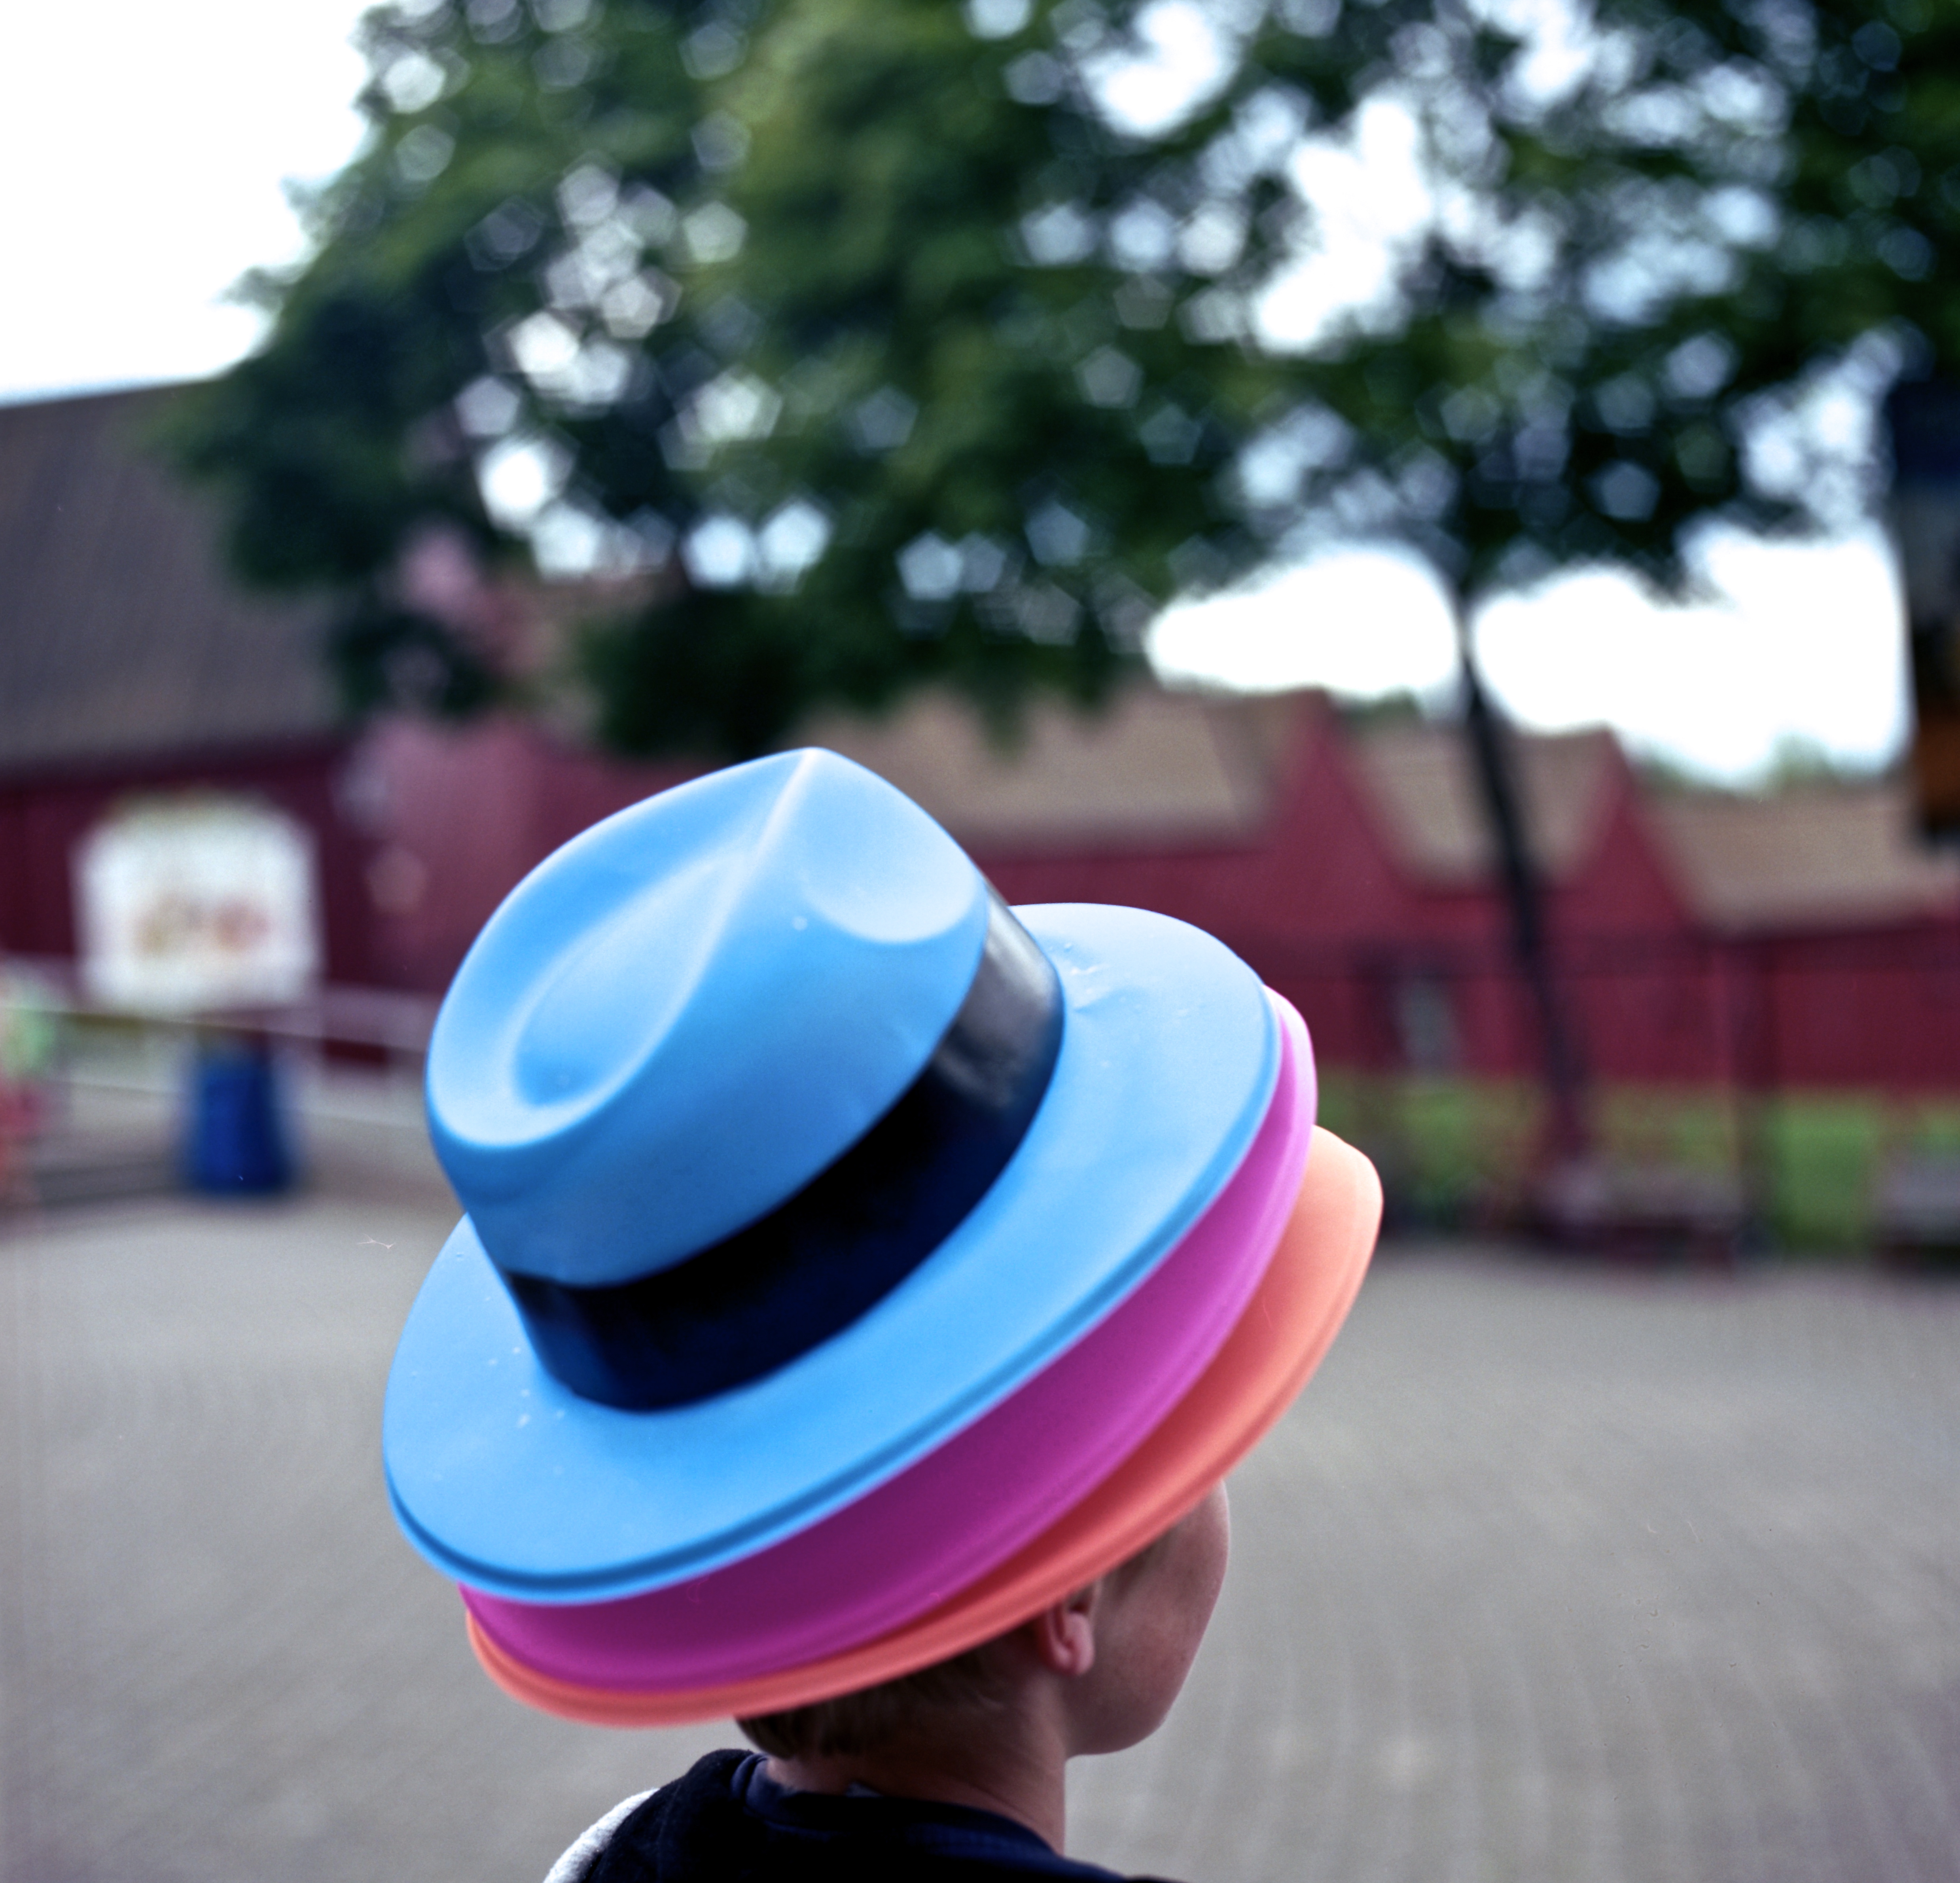
play, hat, clothing, toy, fashion accessory